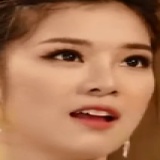
ca sĩ Hoàng Yến Chibi